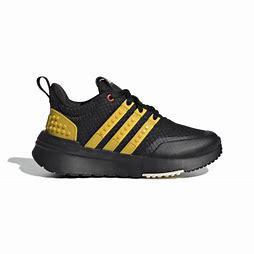
Brand: Adidas
Model: Racer Tr X Lego